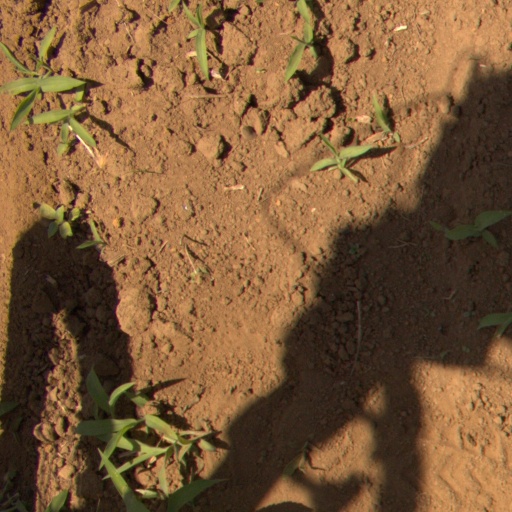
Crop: Jerusalem artichoke